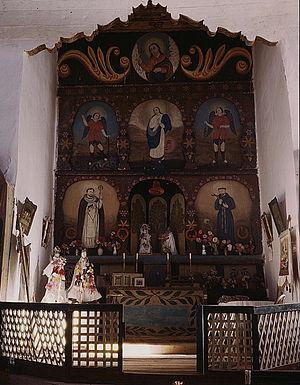
La peinture américaine est l'un des arts développé aux États-Unis par les premiers colons et leurs successeurs, à partir du XVIIᵉ siècle. À l'époque moderne, les artistes européens franchissent l'Atlantique et créent les premiers tableaux sur le sol des Treize colonies. Les œuvres du Vieux Continent restent des modèles jusqu'au début du XXᵉ siècle : elles rejoignent les collections privées et les musées américains, alors que les peintres américains partent étudier l'art anglais, français, allemand ou italien. La Seconde Guerre mondiale marque un tournant : les États-Unis, première puissance financière, et New York en particulier, deviennent un centre dynamique qui attire les artistes européens.